Answer in natural language. Considering the relative positions, is Pillow (marked C) above or below brown square dresser (marked B)? Choose between the following options: below or above
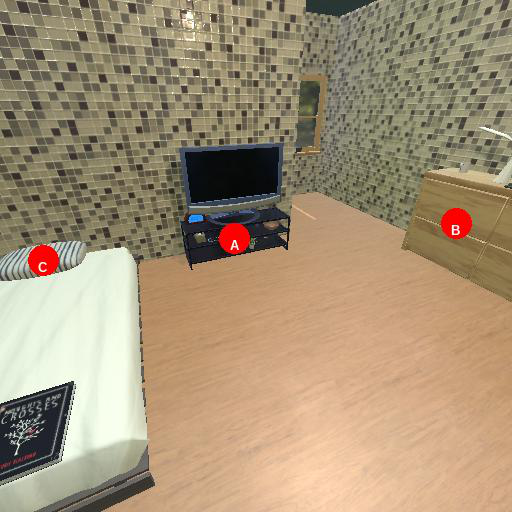
<answer>below</answer>